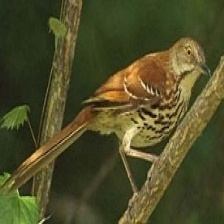
Species: BROWN THRASHER
Scientific name: TOXOSTOMA RUFUM